Paralissotes reticulatus

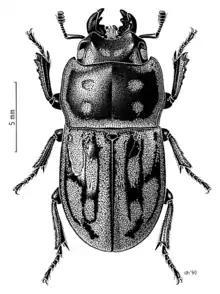
Illustration by Des Helmore

This species was first described by John O. Westwood in 1844 under the name "Lucanus reticulatus". It was placed in the "Paralissotes" genus in 1995.